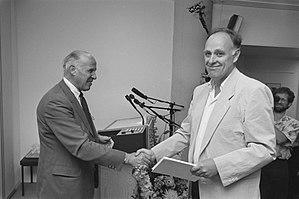
Le Prix P.C. Hooft est un important prix de littérature néerlandophone. Ce prix est décerné une fois par an pour l'ensemble de l'œuvre d'un écrivain, en alternance à un auteur de prose, un auteur d'essais et un auteur de poésie.
Samuel Dresden, né à Amsterdam le 5 août 1914 et mort à Leyde le 6 mai 2002, est un philologue et écrivain néerlandais.